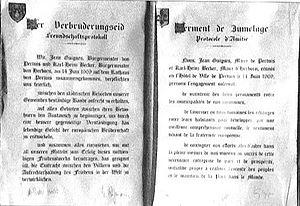
Photo, puis scan de l'archive du serment de jumelage Pertuis-Herborn en 1965
Pertuis est une commune française située dans le département de Vaucluse, en région Provence-Alpes-Côte d'Azur. Elle est longée au sud par la Durance, qui après avoir servi de limite entre le comté de Provence et le comté de Forcalquier, sert aujourd'hui de limite entre les départements de Vaucluse et des Bouches-du-Rhône.